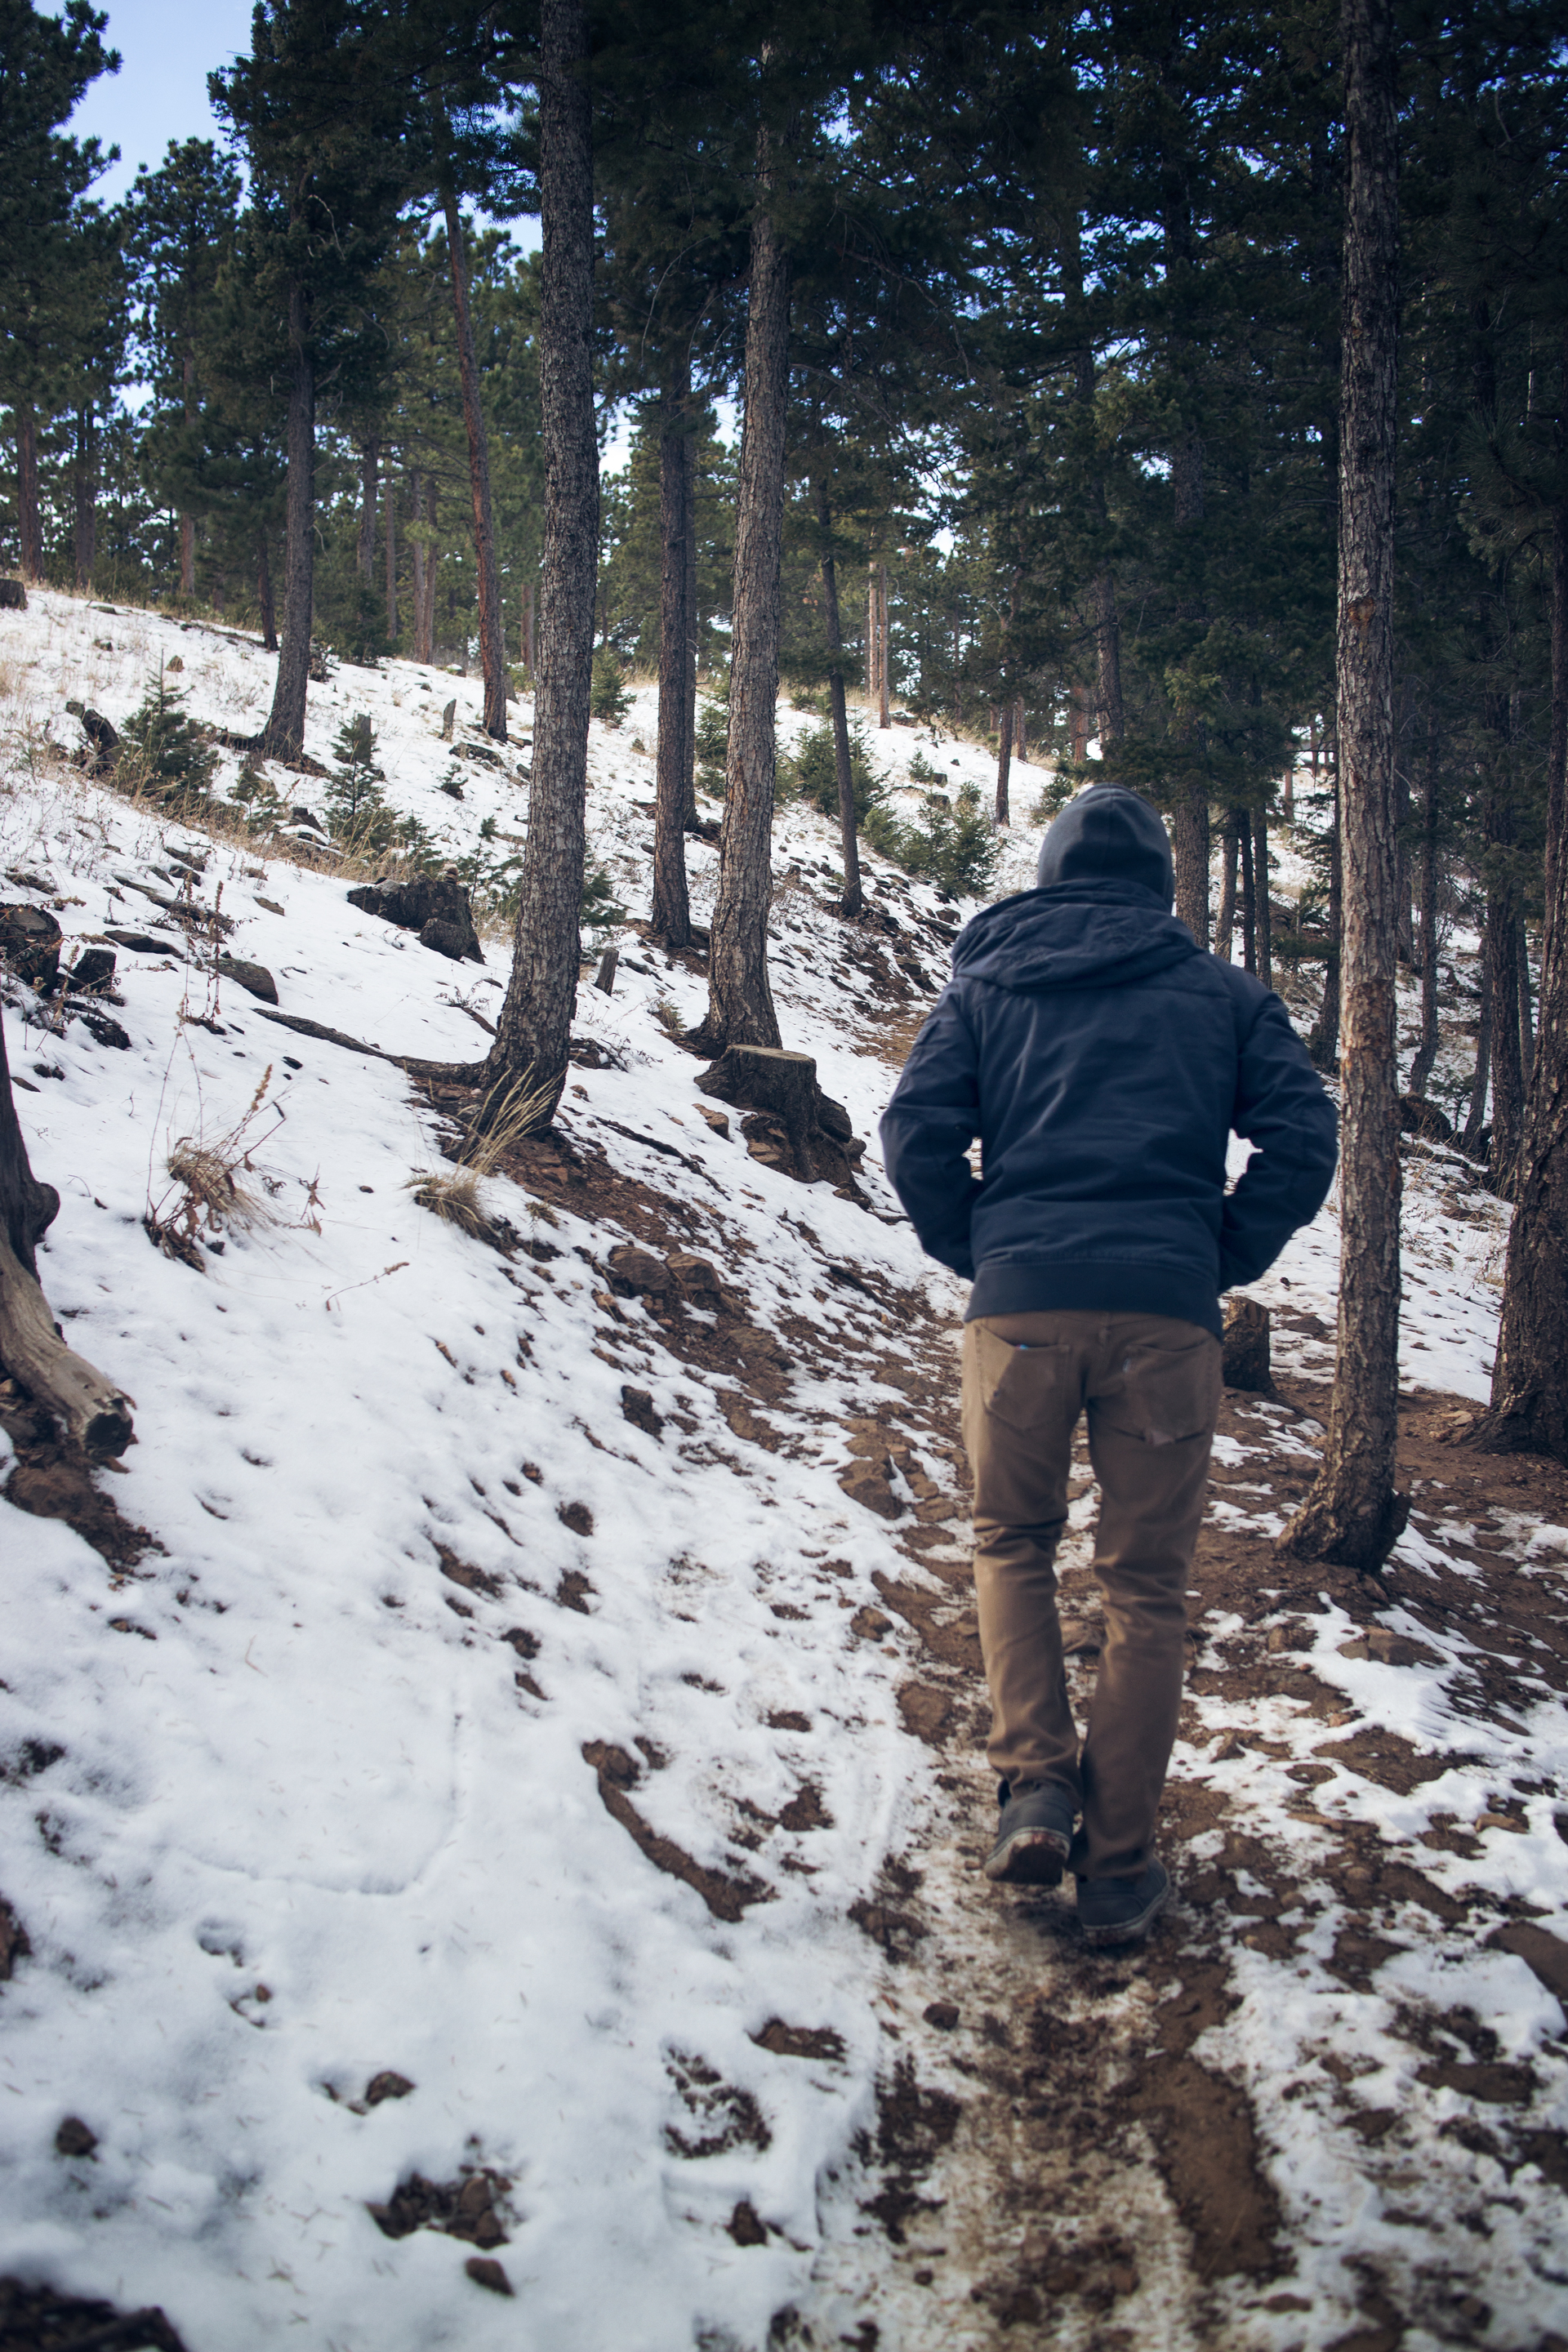
landscape, tree, forest, path, outdoor, wilderness, walking, snow, winter, trail, ice, weather, snowshoe, jacket, season, hood, trees, publicdomain, footwear